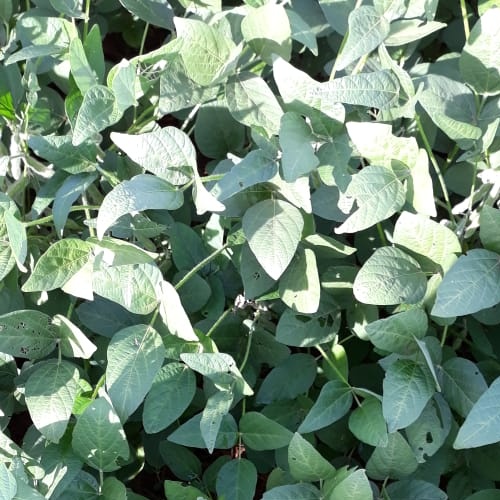
Label: Caterpillar